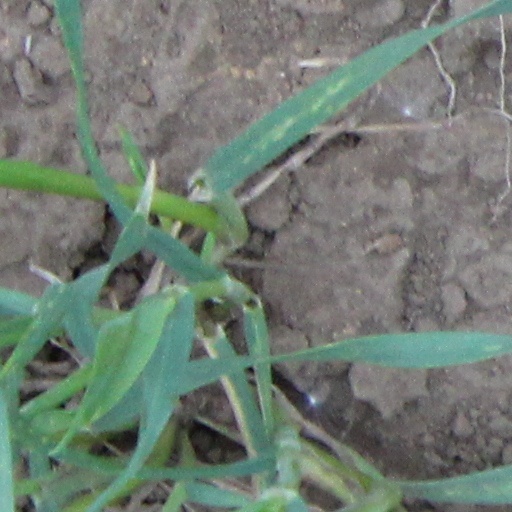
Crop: wheat